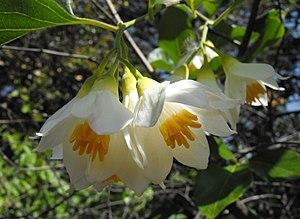
L'aliboufier est le nom commun du Styrax officinalis, un arbuste de la famille des Styracacées.